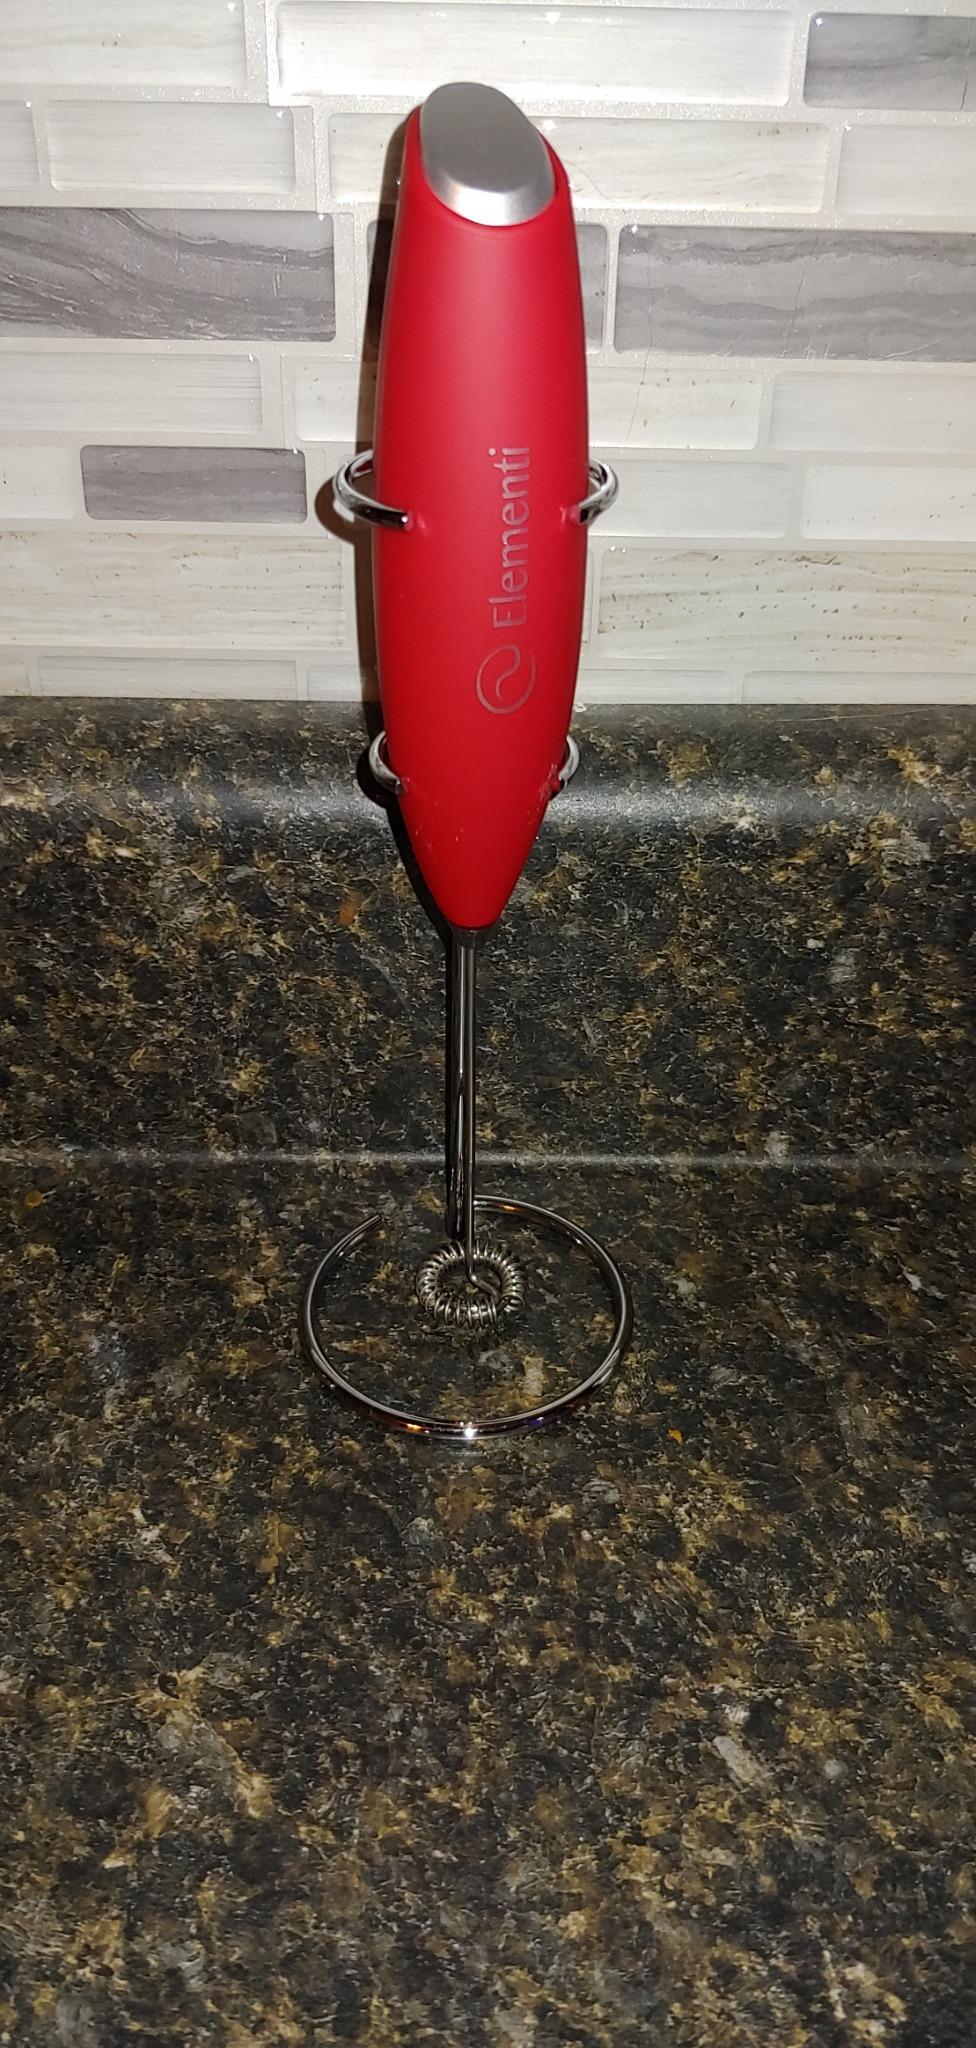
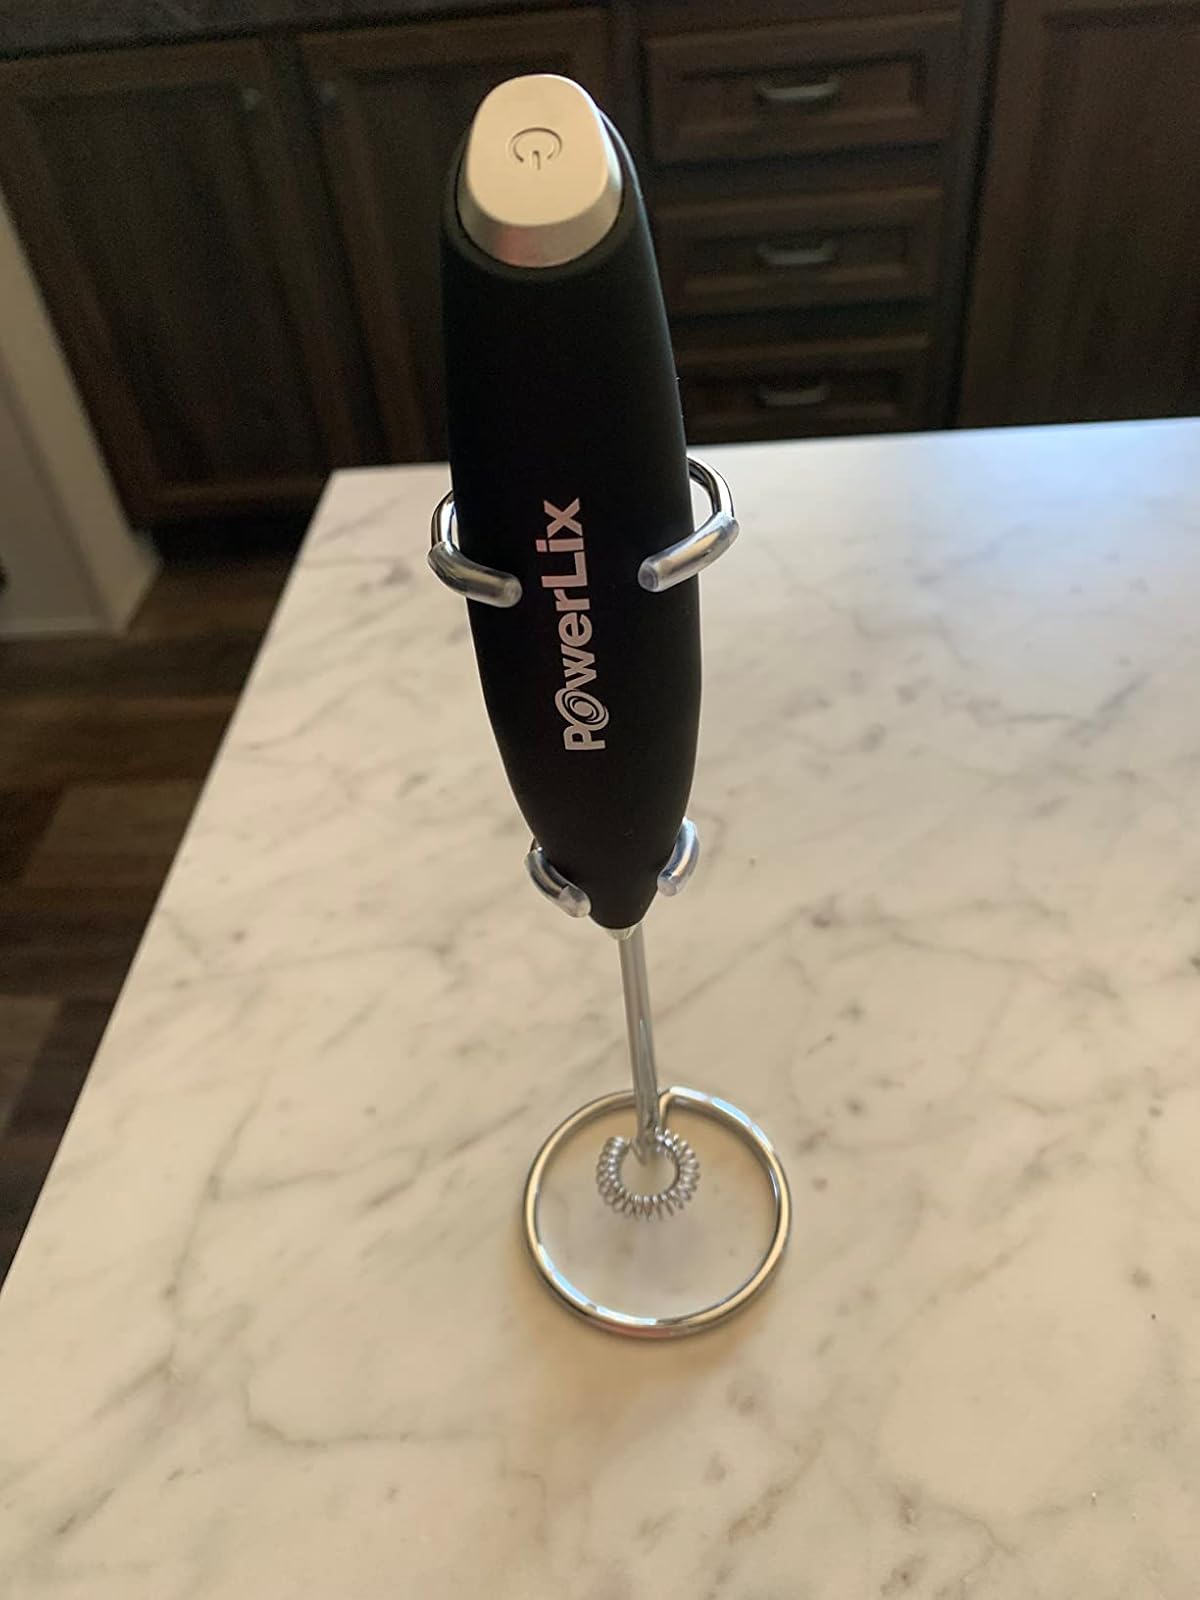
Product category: items_mixer
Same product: no